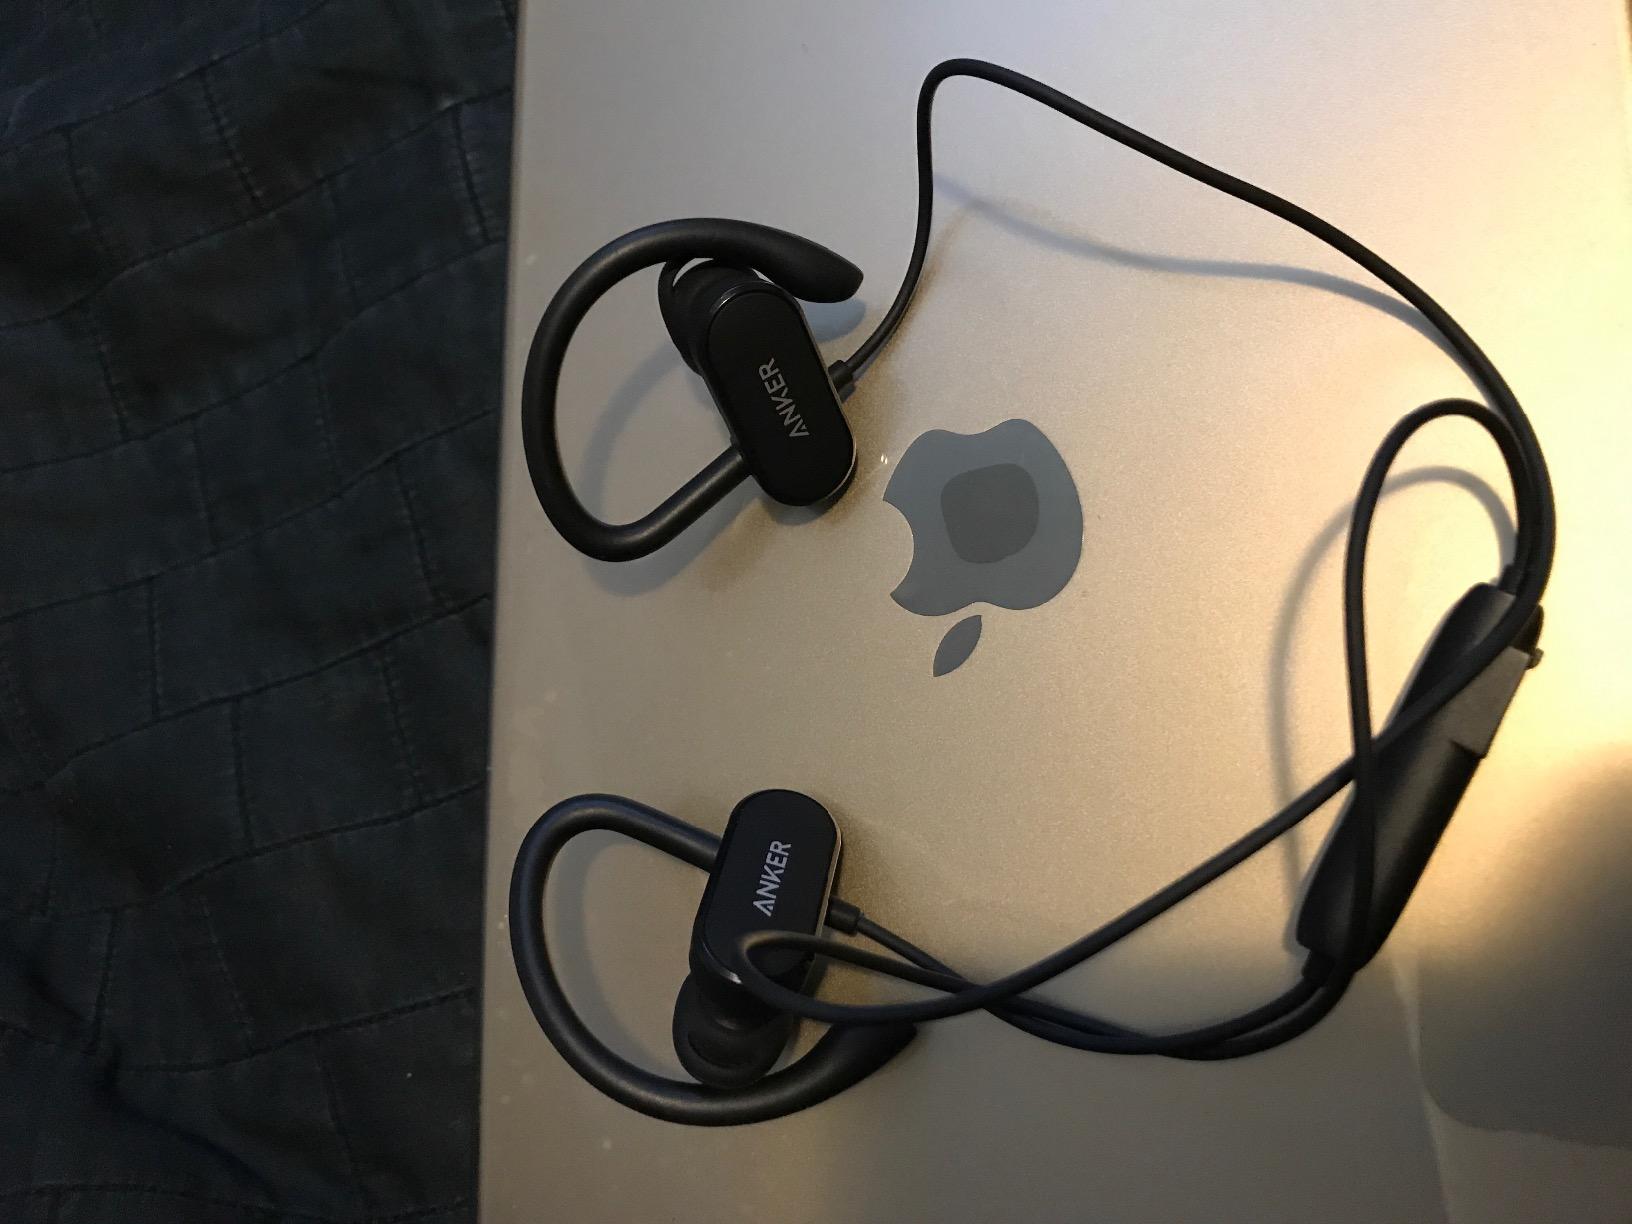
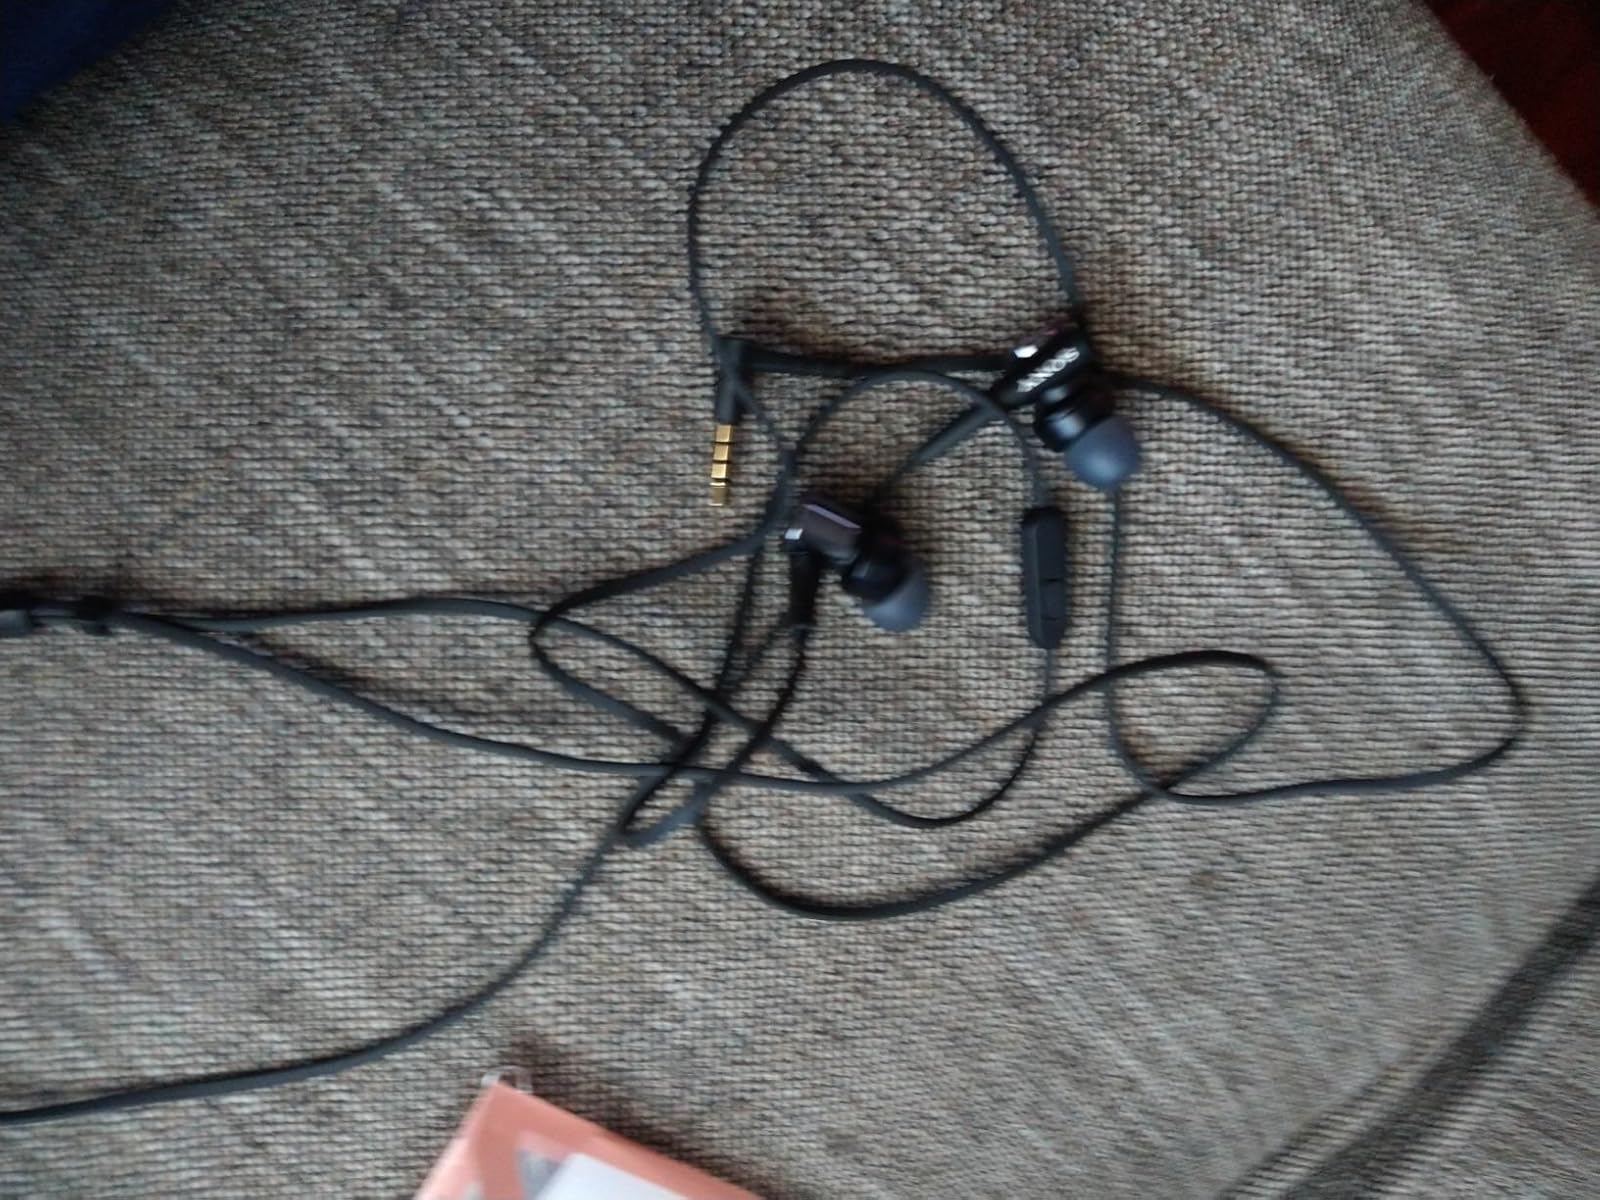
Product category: headphones
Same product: no